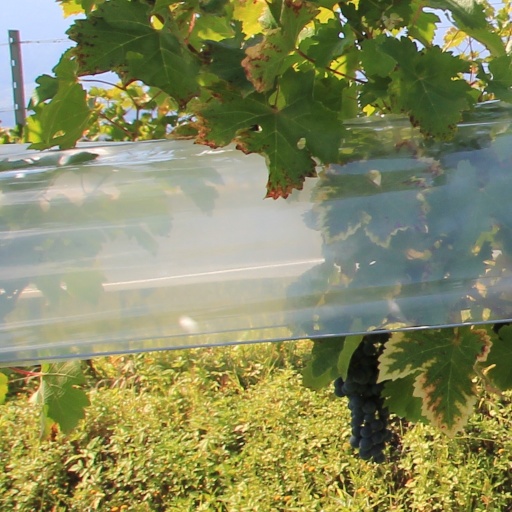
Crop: grape